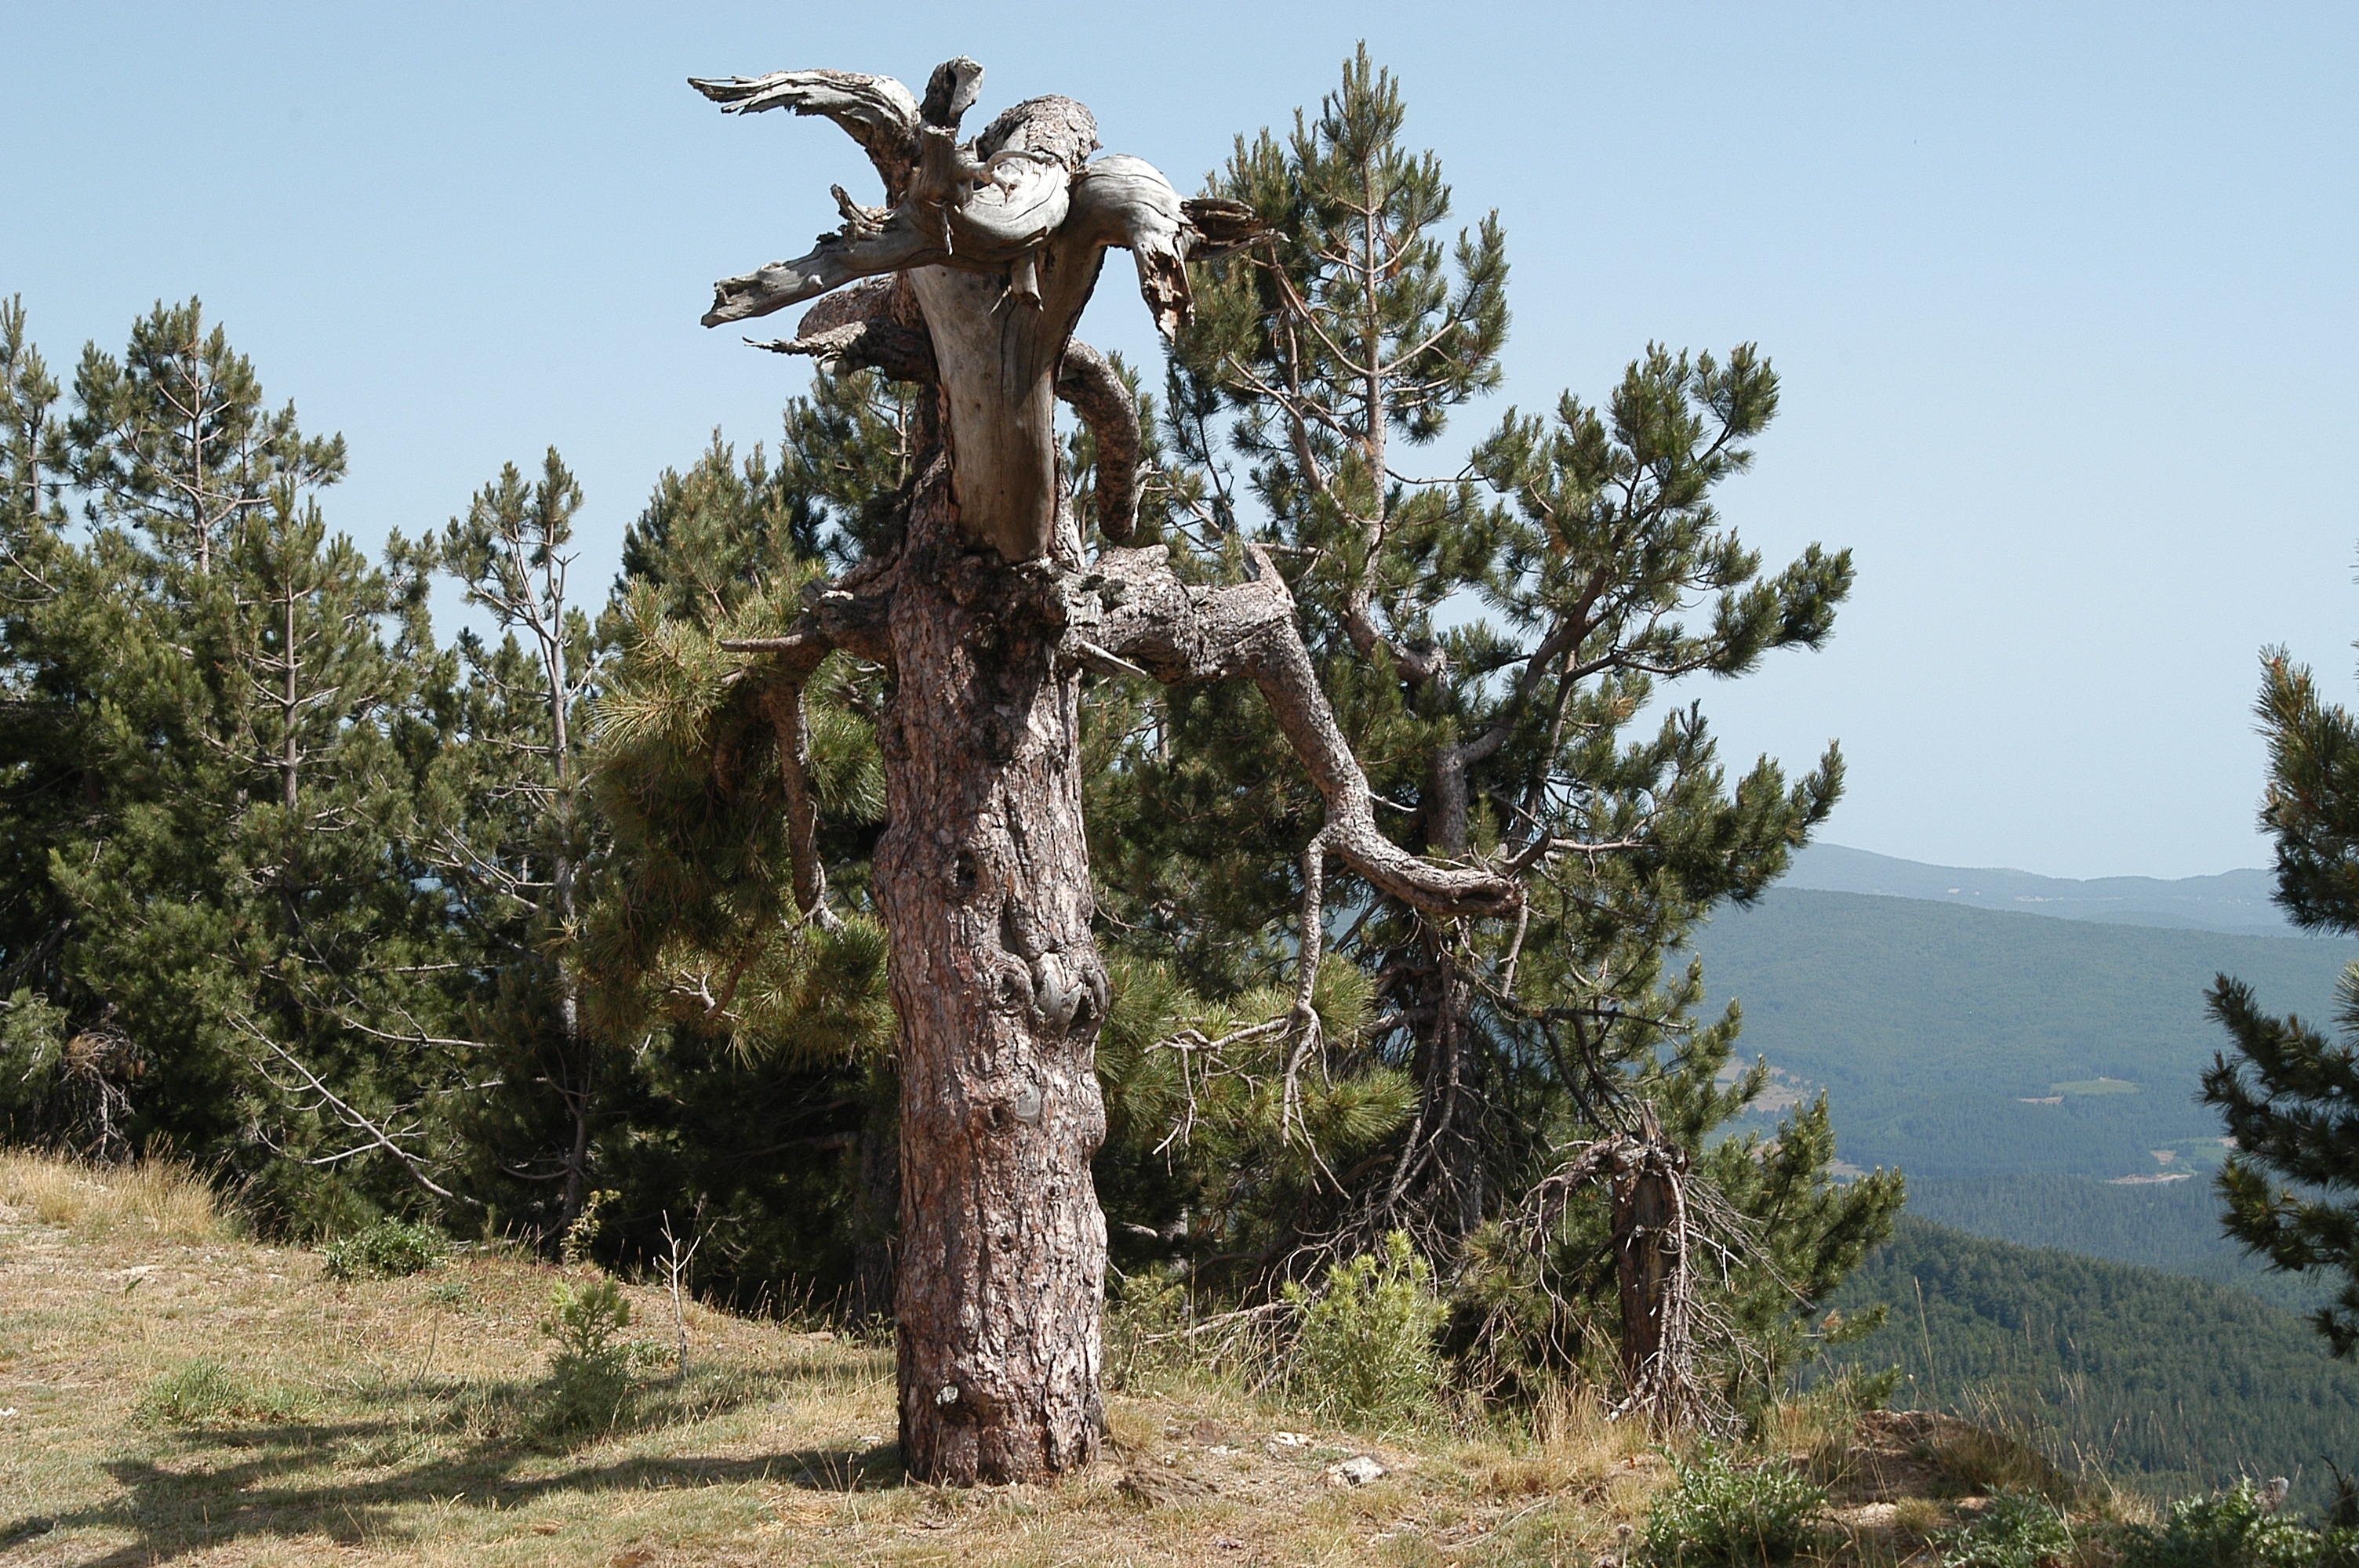
tree, plant, monument, calabria, sculpture, botte, woody plant, donated